National Diet Building

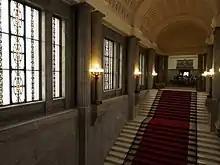
Central stairwell

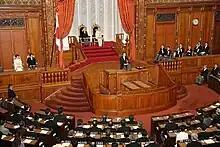
Emperor Akihito and Empress Michiko seated in the Chamber of the House of Councillors, with members of the imperial family, the cabinet, and prime minister Naoto Kan giving the government's speech in front of the assembled members of parliament (2010)

The lobby behind the central entrance and right below the central tower is what is called the central hall. The hall has a stairwell that reaches from the second floor to the sixth floor and a ceiling that is high. The ceiling is made of stained glass and has four oil paintings of Japan's four seasons in its corners. The paintings each depict Mount Yoshino in the spring, Lake Towada in the summer, Okunikko in the fall, and the Japan Alps in the winter. They were drawn not by famous artists but by art students.